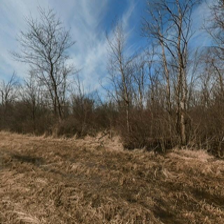
Label: streetView